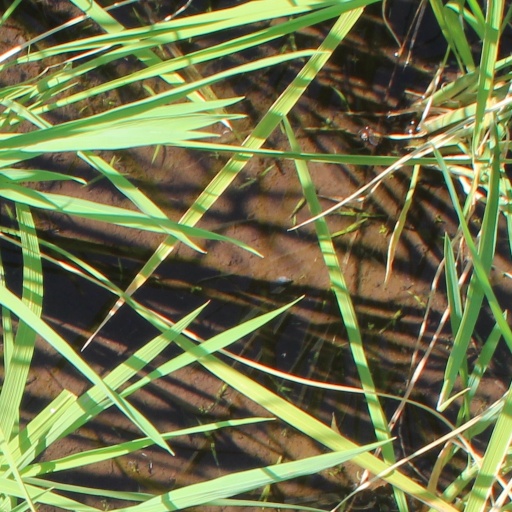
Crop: rice